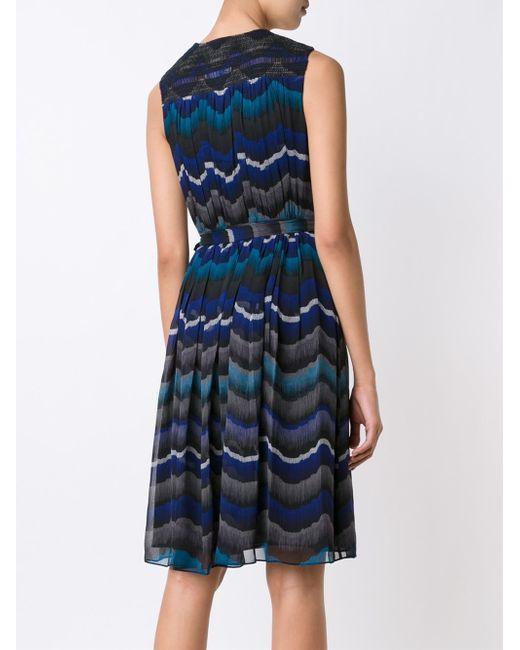
Damen-Kleid mit hoher Taille, dehnbares, plissiertes, ärmelloses Blumendruckkleid